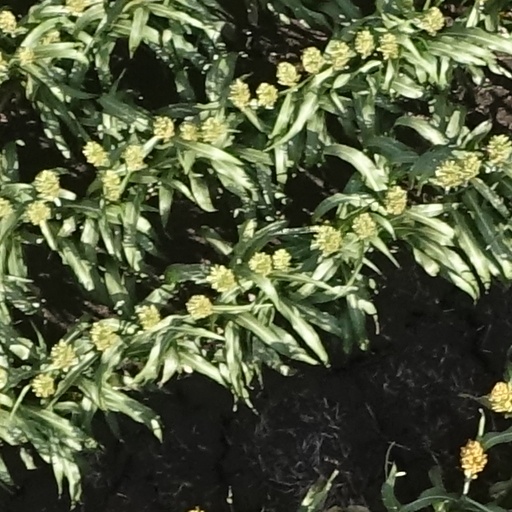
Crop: sorghum